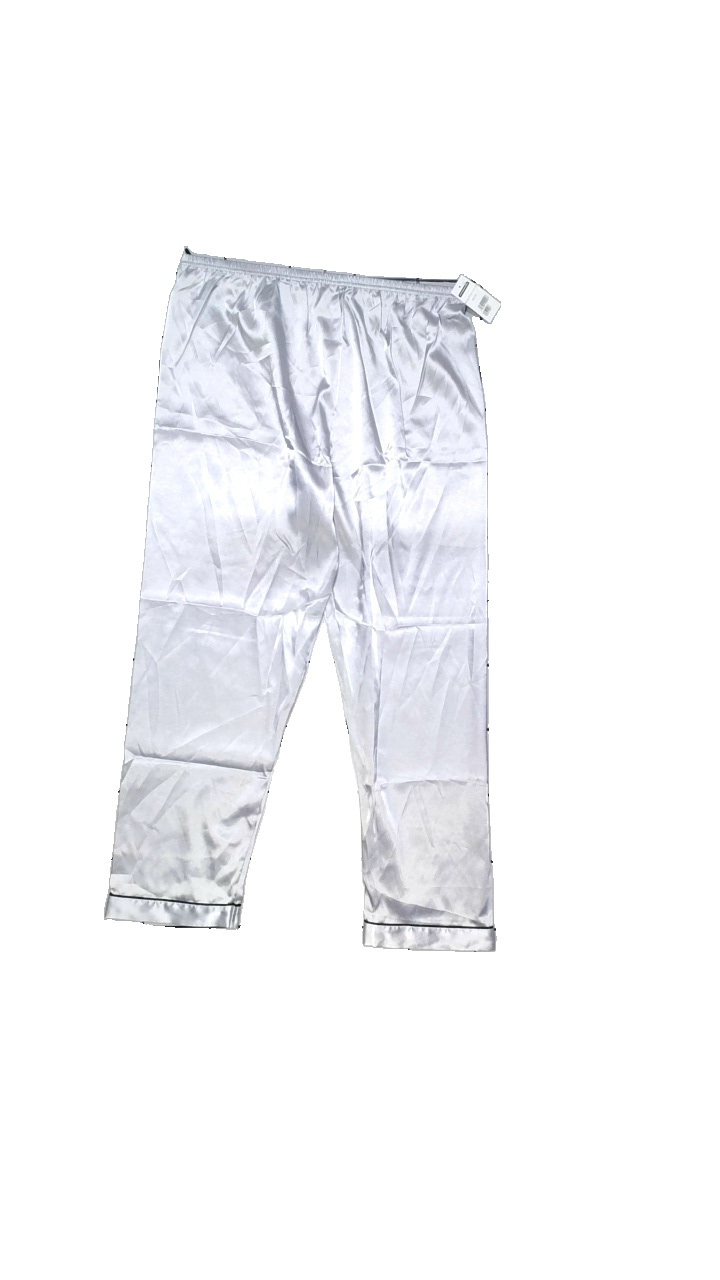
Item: Pajamas (Ladies)
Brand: Missing
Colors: Grey
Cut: Loose, Regular
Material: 95% polyester, 5% elastane
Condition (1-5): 4
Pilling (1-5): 3
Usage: Reuse
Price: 50-100